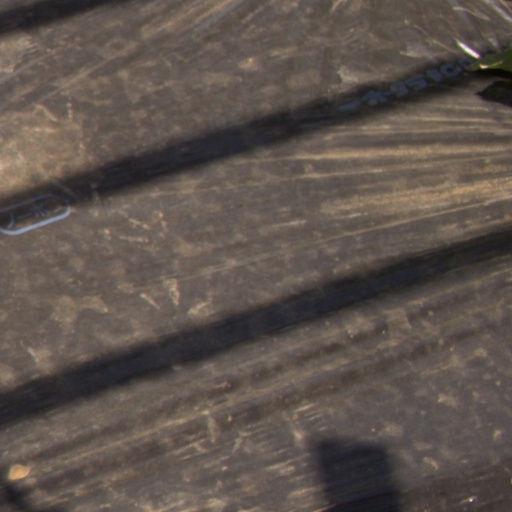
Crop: Jerusalem artichoke